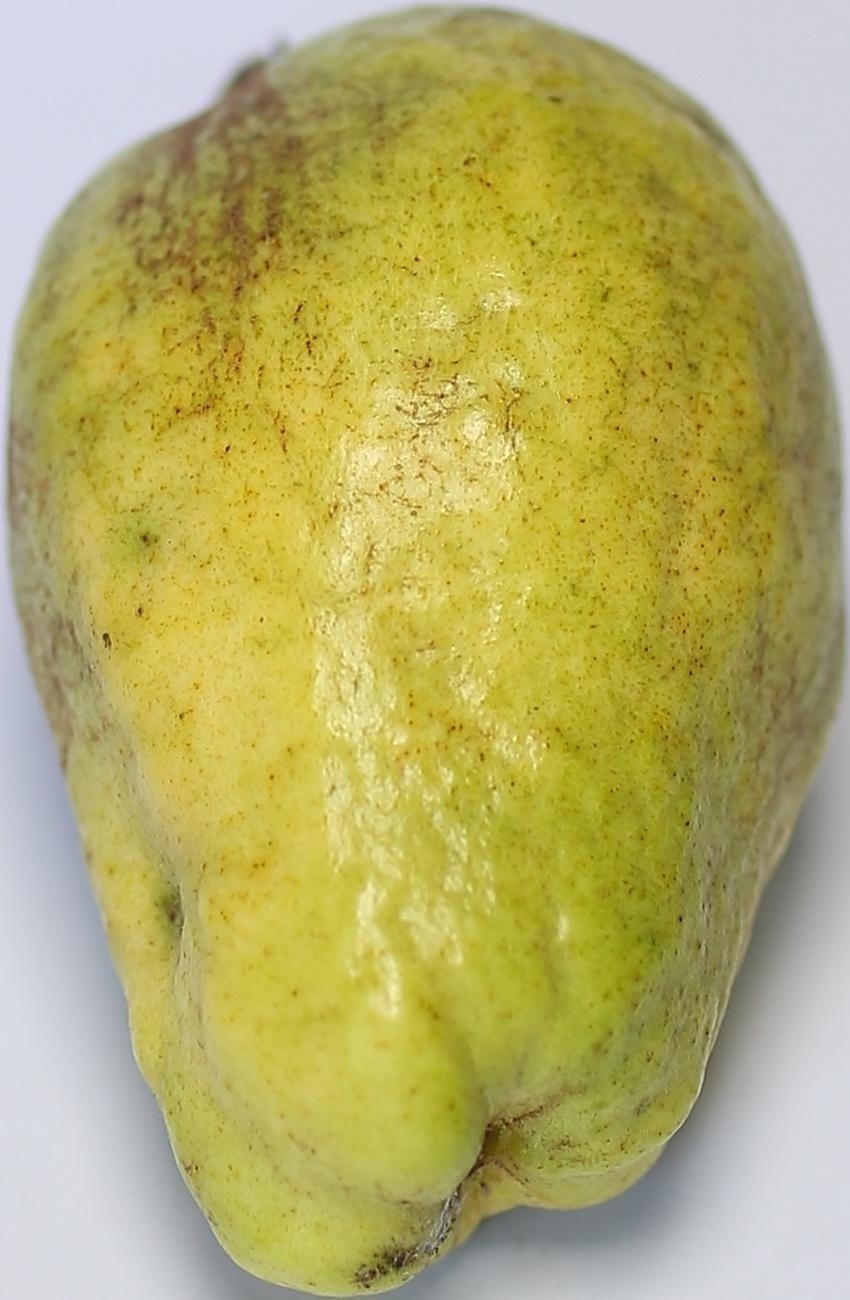
Maturity: mature-green
Variety: thadhrami